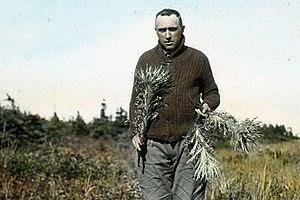
Le frère Marie-Victorin en Minganie Conrad Kirouac (frère Marie-Victorin) en 1928 à la grande île à la vache marine, dans le golfe du Saint-Laurent, tenant un chardon de Mingan (cirsium minganense), une espèce de chardon qu'il avait identifiée en 1924.
Le prix Marie-Victorin est l’un des quatorze Prix du Québec décernés annuellement par le gouvernement du Québec. Il couronne l'ensemble de la carrière et de l'œuvre d'un scientifique québécois ayant œuvré dans un domaine autre que le domaine biomédical. Il est nommé en mémoire du frère frère Marie-Victorin.
Frère Marie-Victorin est un religieux, botaniste, enseignant, professeur d'université, intellectuel et écrivain canadien. Au XXᵉ siècle, il est surtout connu pour ses travaux en botanique qui ont probablement culminé avec la publication de sa Flore laurentienne et l'élaboration de l'herbier Marie-Victorin. Il est le fondateur du Jardin botanique de Montréal. Il fut également associé à la fondation de l'Association canadienne-française pour l'avancement des sciences, créée en 1923 à Montréal, et devenue en 2001 l'Association francophone pour le savoir.